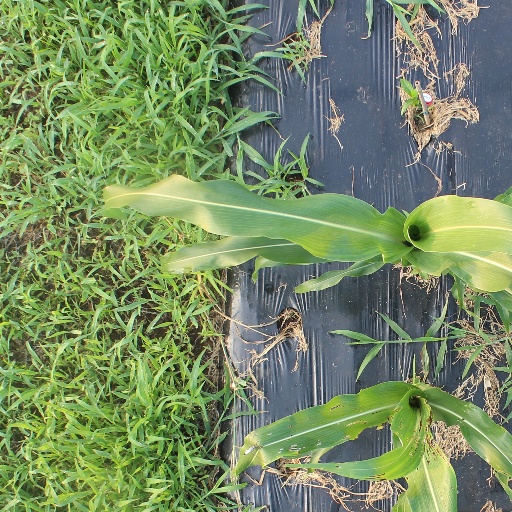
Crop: sorghum